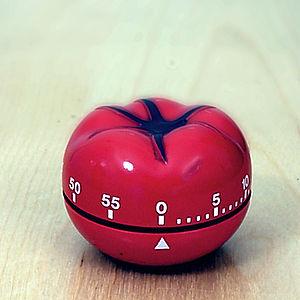
La technique Pomodoro est une technique de gestion du temps développée par Francesco Cirillo à la fin des années 1980. Cette méthode se base sur l'usage d'un minuteur permettant de respecter des périodes de 25 minutes appelées pomodori. Ces différentes périodes de travail sont séparées par de courtes pauses. Proches des concepts de cycles itératifs et des méthodes de développement agiles, utilisées dans le développement de logiciel, la méthode est utilisée pour la programmation en binôme. La méthode a pour principale prétention que des pauses régulières favorisent l'agilité intellectuelle. Certains bénéfices des temps de repos sur la consolidation de la mémoire peuvent être observés expérimentalement.